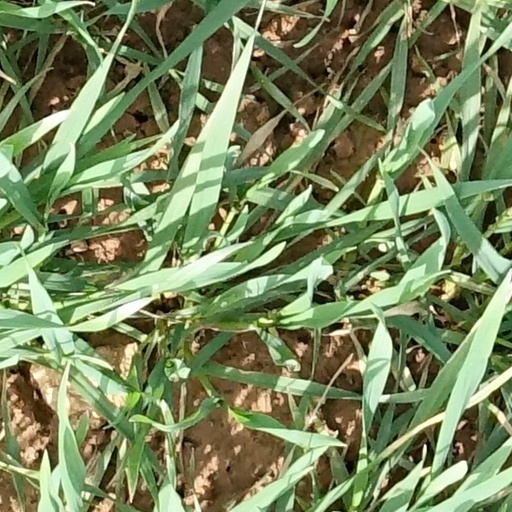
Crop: wheat